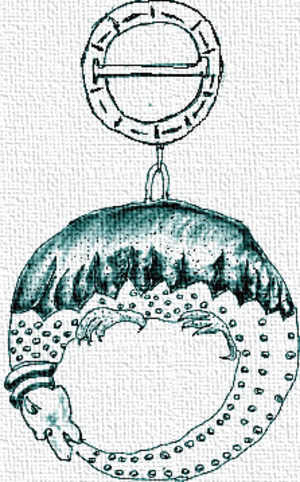
L'ordre du Dragon était un ordre de chevalerie créé en 1408 par Sigismond de Luxembourg et sa seconde épouse, Barbe de Cilley.